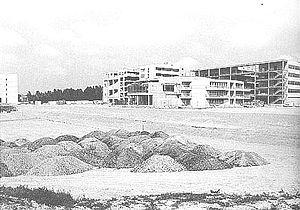
Le quartier de Richter à Montpellier, en construction
Richter est un sous-quartier du quartier de Port Marianne de la ville de Montpellier. Il est situé dans le Sud-Est de la commune, en bordure de la rive gauche du Lez. Historiquement, il a été le site du stade de football Richter, transformé en espace de spectacles en plein air, avant de devenir un îlot au sein du développement des quartiers dont le campus de Richter en est son unité représentative. Richter se trouve dans le canton de Montpellier-3.